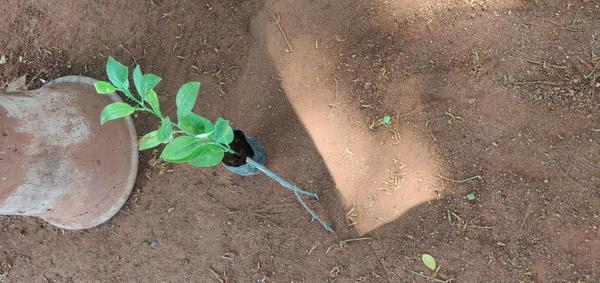
Plant: Lemon